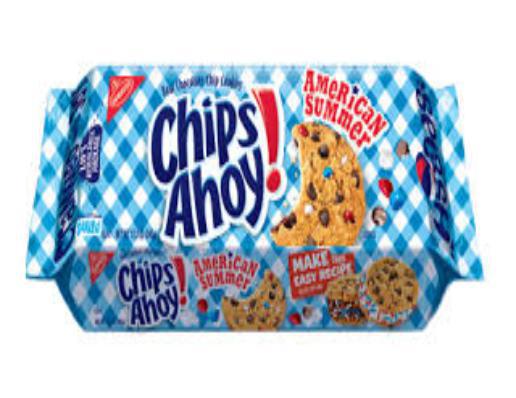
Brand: Chips Ahoy!
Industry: Food